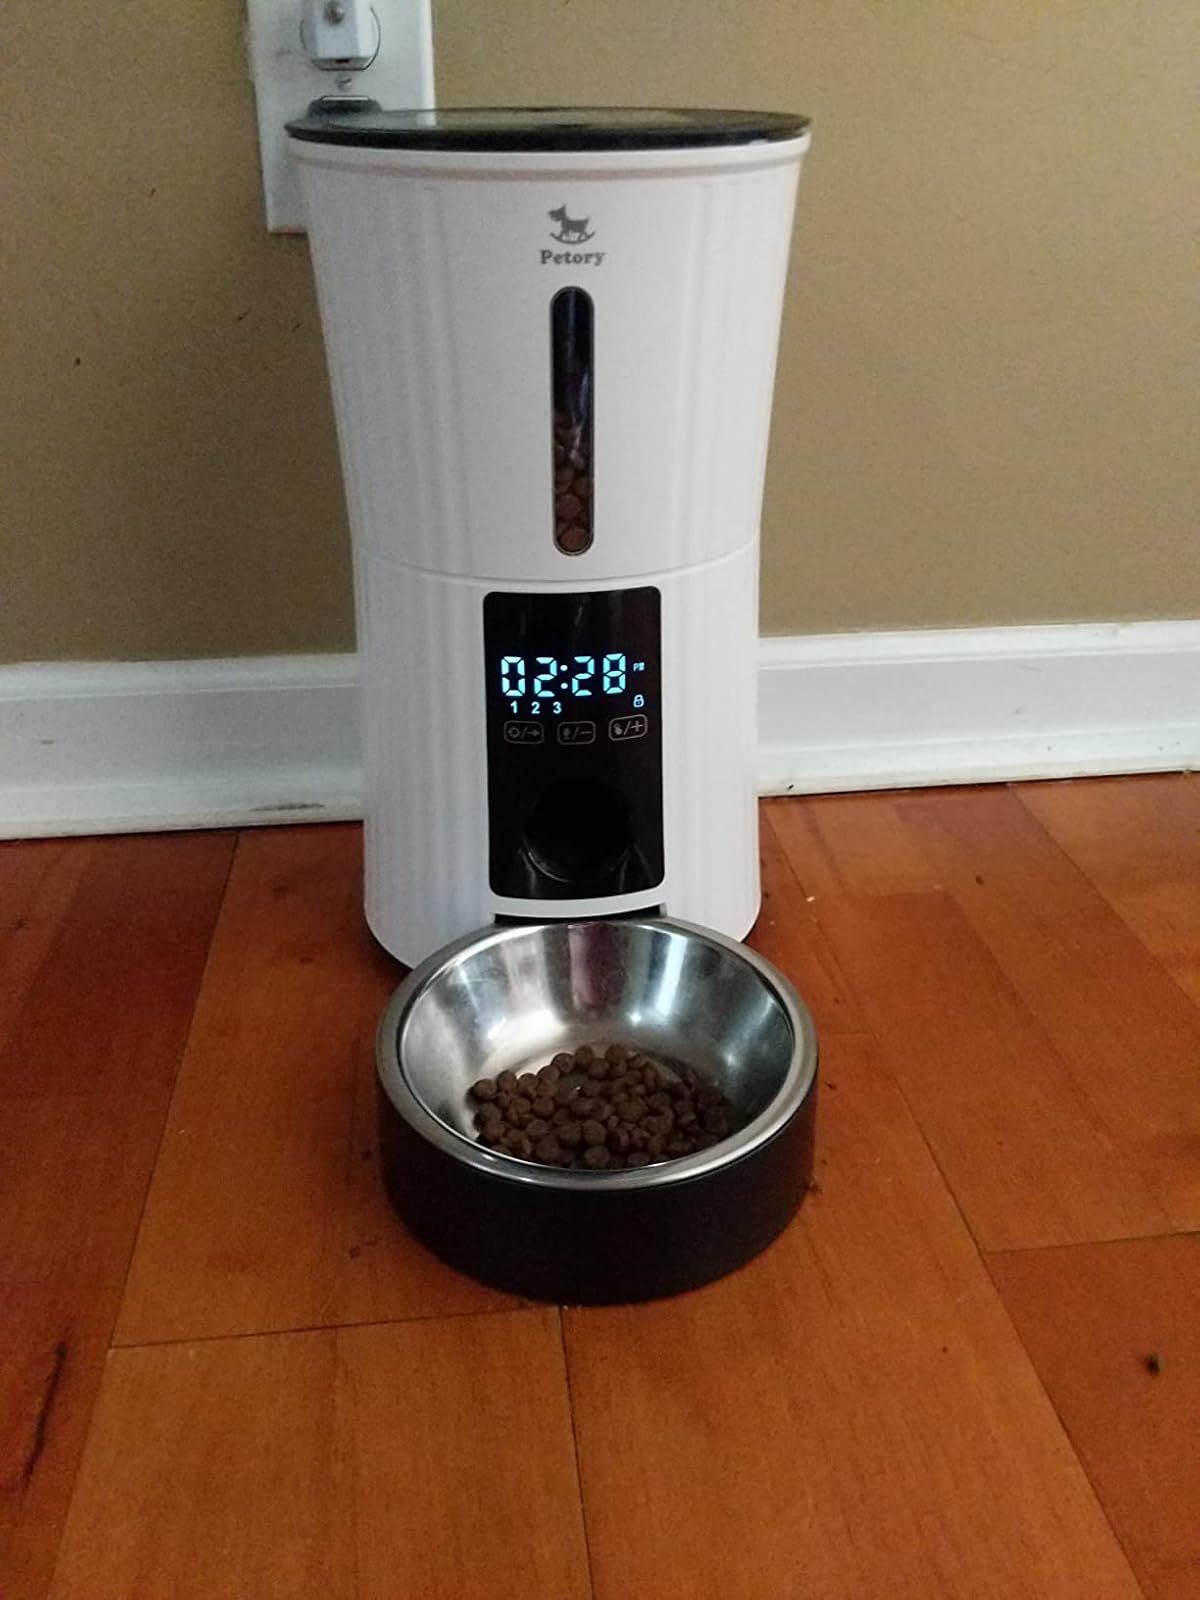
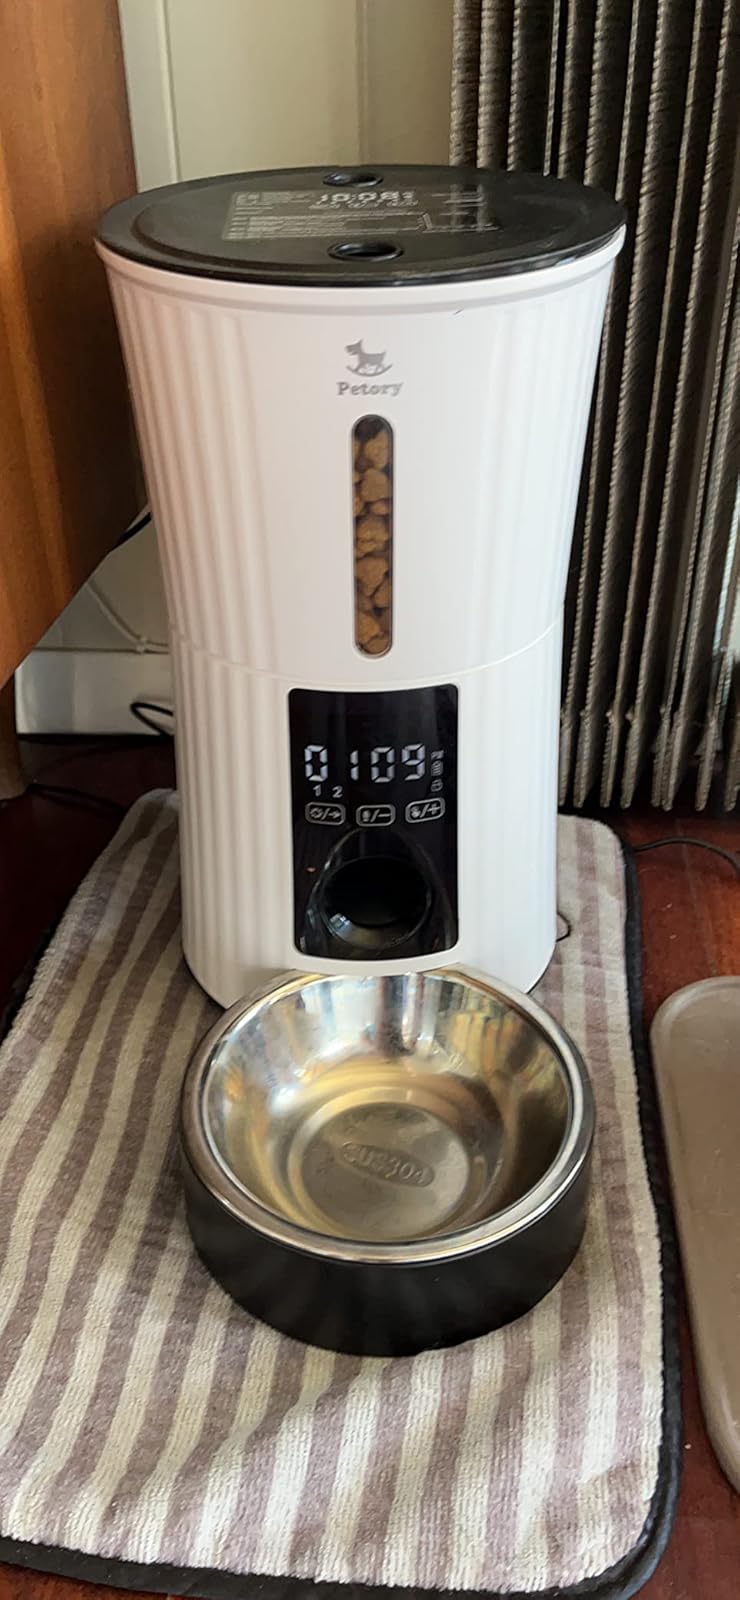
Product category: items_feeder
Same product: yes